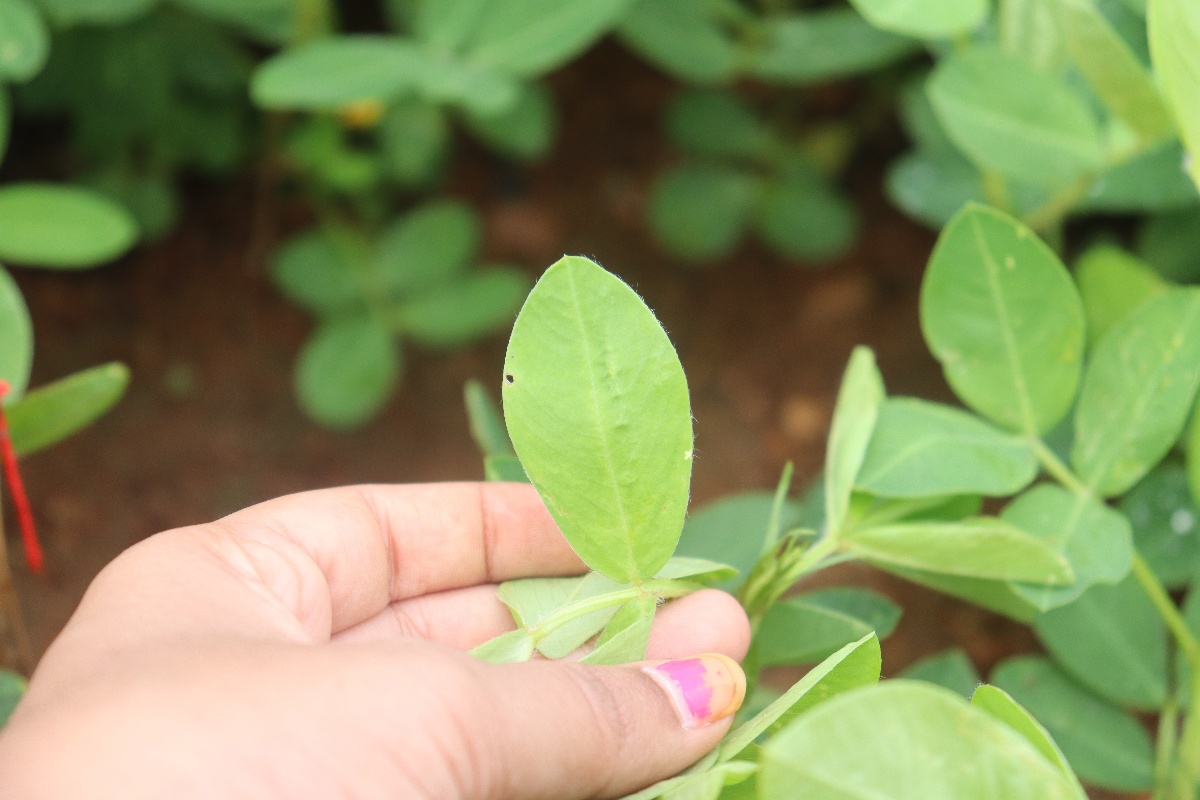
Label: healthy leaf